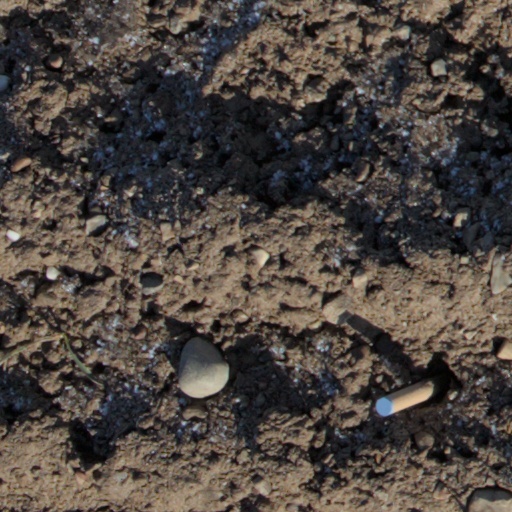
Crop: wheat